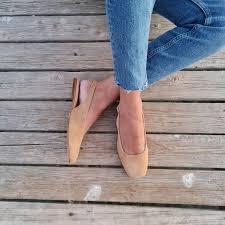
Label: Ballet Flat